Barrington, Somerset

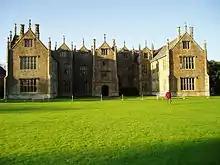
Barrington Court

Barrington Court, the local manor house, is a fine Tudor building which anticipates some features of the later Elizabethan style. It was built around 1514 for Henry Daubeney, 1st Earl of Bridgewater and perhaps finished as late as 1558 for William Clifton. The interior was virtually gutted in 1825, and restored in 1921–25 by James Edwin Forbes and John Duncan Tate for A.A. Lyle having passed to the National Trust in 1908. It is a Grade I listed building.